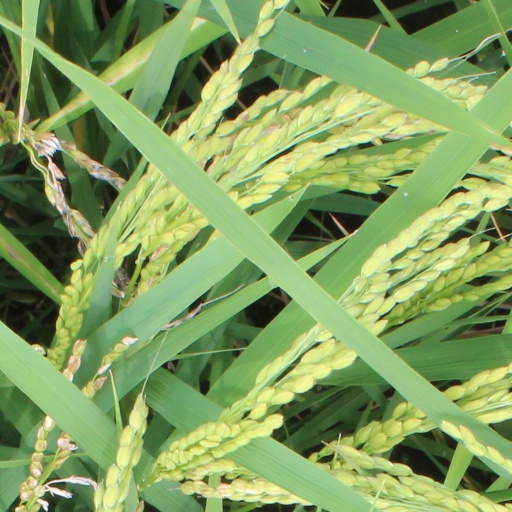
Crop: rice